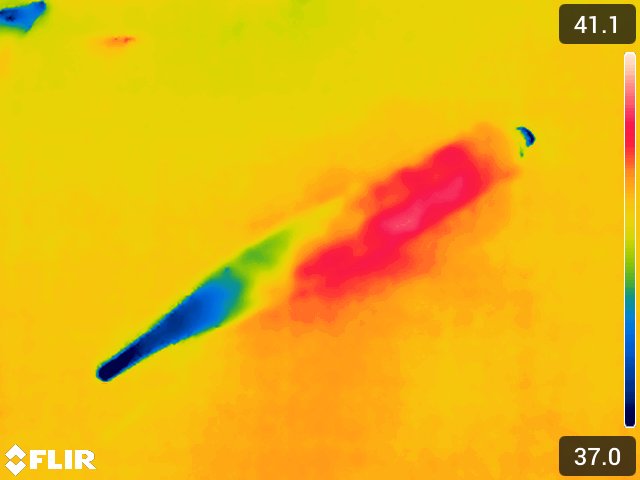
Maturity: over_matured